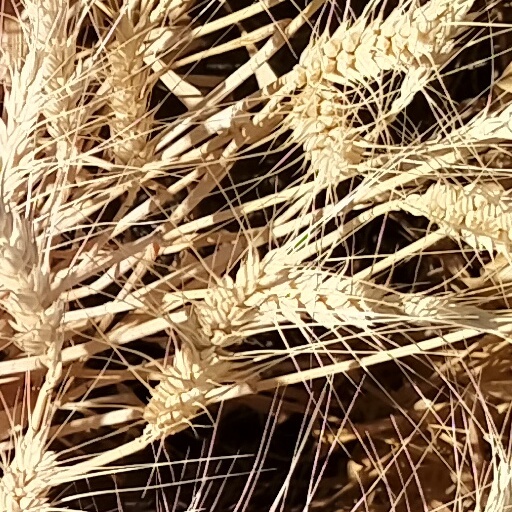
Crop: wheat